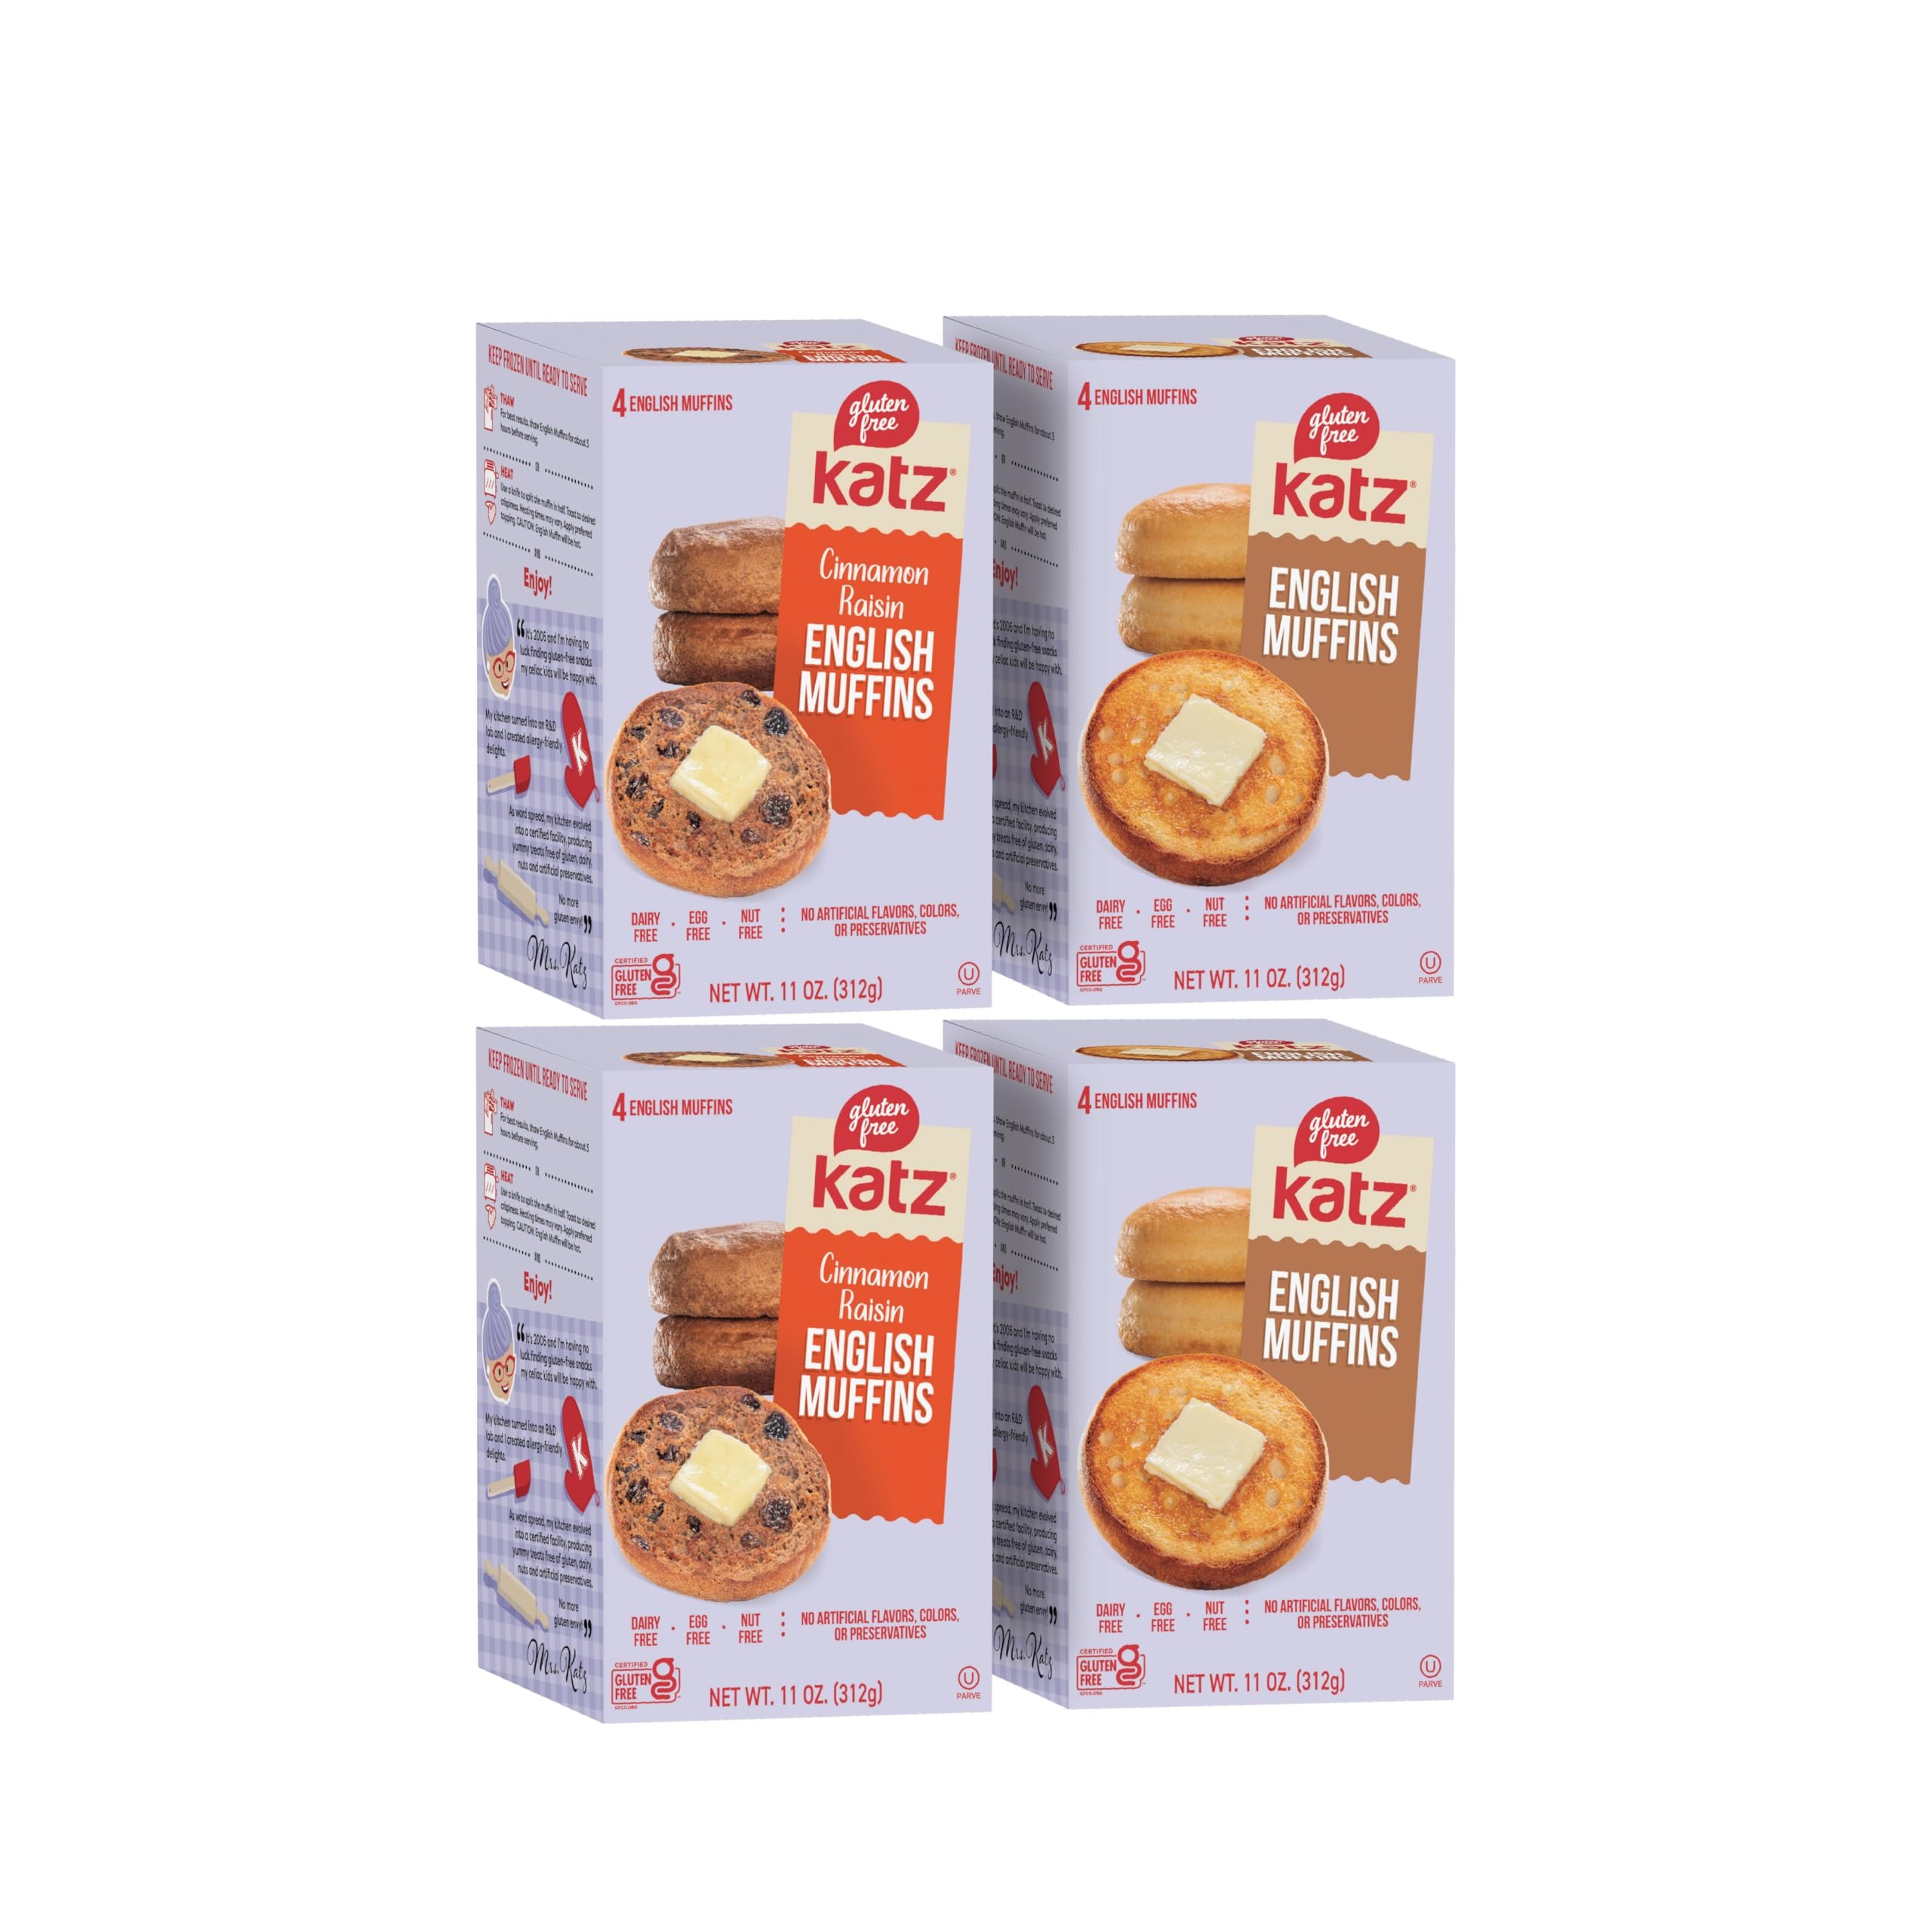
Item Name: Katz Gluten Free English Muffin Vegan Variety Pack | 2 x Plain, 2 x Cinnamon Raisin | Dairy, Nut and Gluten Free | Kosher (4 Muffins per Pack)
Bullet Point 1: SIMPLE INGREDIENTS: Mrs. Katz is committed to making delicious tasting baked goods using the kinds of simple, everyday ingredients you'd keep in your own home pantry.
Bullet Point 2: CERTIFICATIONS: Certified by - Gluten Intolerance Group (GIG), Kosher by the OU.
Bullet Point 3: GUARANTEE: If for any reason this product doesn't fully live up to your expectations, we, Katz Gluten Free - the Manufacturer and Seller - will repurchase it from you, no questions asked.
Bullet Point 4: Our woman owned business, founded in 2006 by Mrs. Katz, is dedicated to providing baked treats like crème cake, donuts, etc. for anyone with allergies and gluten free sensitivities. All our products are baked fresh at our Mountainville, NY, United States bakery, ensuring the highest quality snacks and desserts. Trust Katz Gluten Free for all your gluten free cravings!
Bullet Point 5: We ship our products frozen to preserve their freshness. Upon arrival, they're thawed and ready to enjoy or can be refrozen for later enjoyment
Product Description: Katz Gluten Free proudly presents a new addition to their Bread family, English Muffins. Enjoy these delightful Rolls while spreading butter, margarine, or whatever you want all over their nooks and crannies! Available in plain and Cinnamon Raisin.
Value: 44.0
Unit: Ounce

Price: 23.9